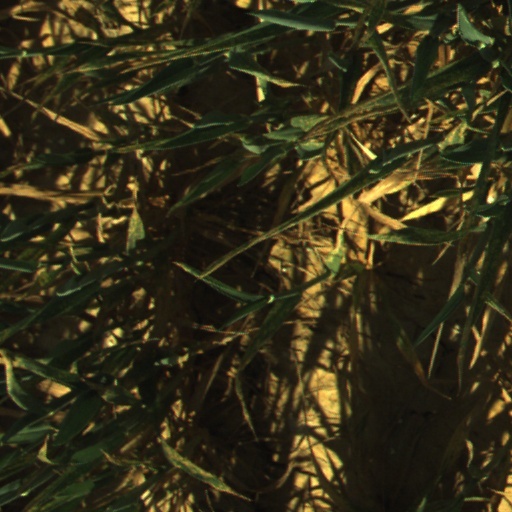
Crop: wheat